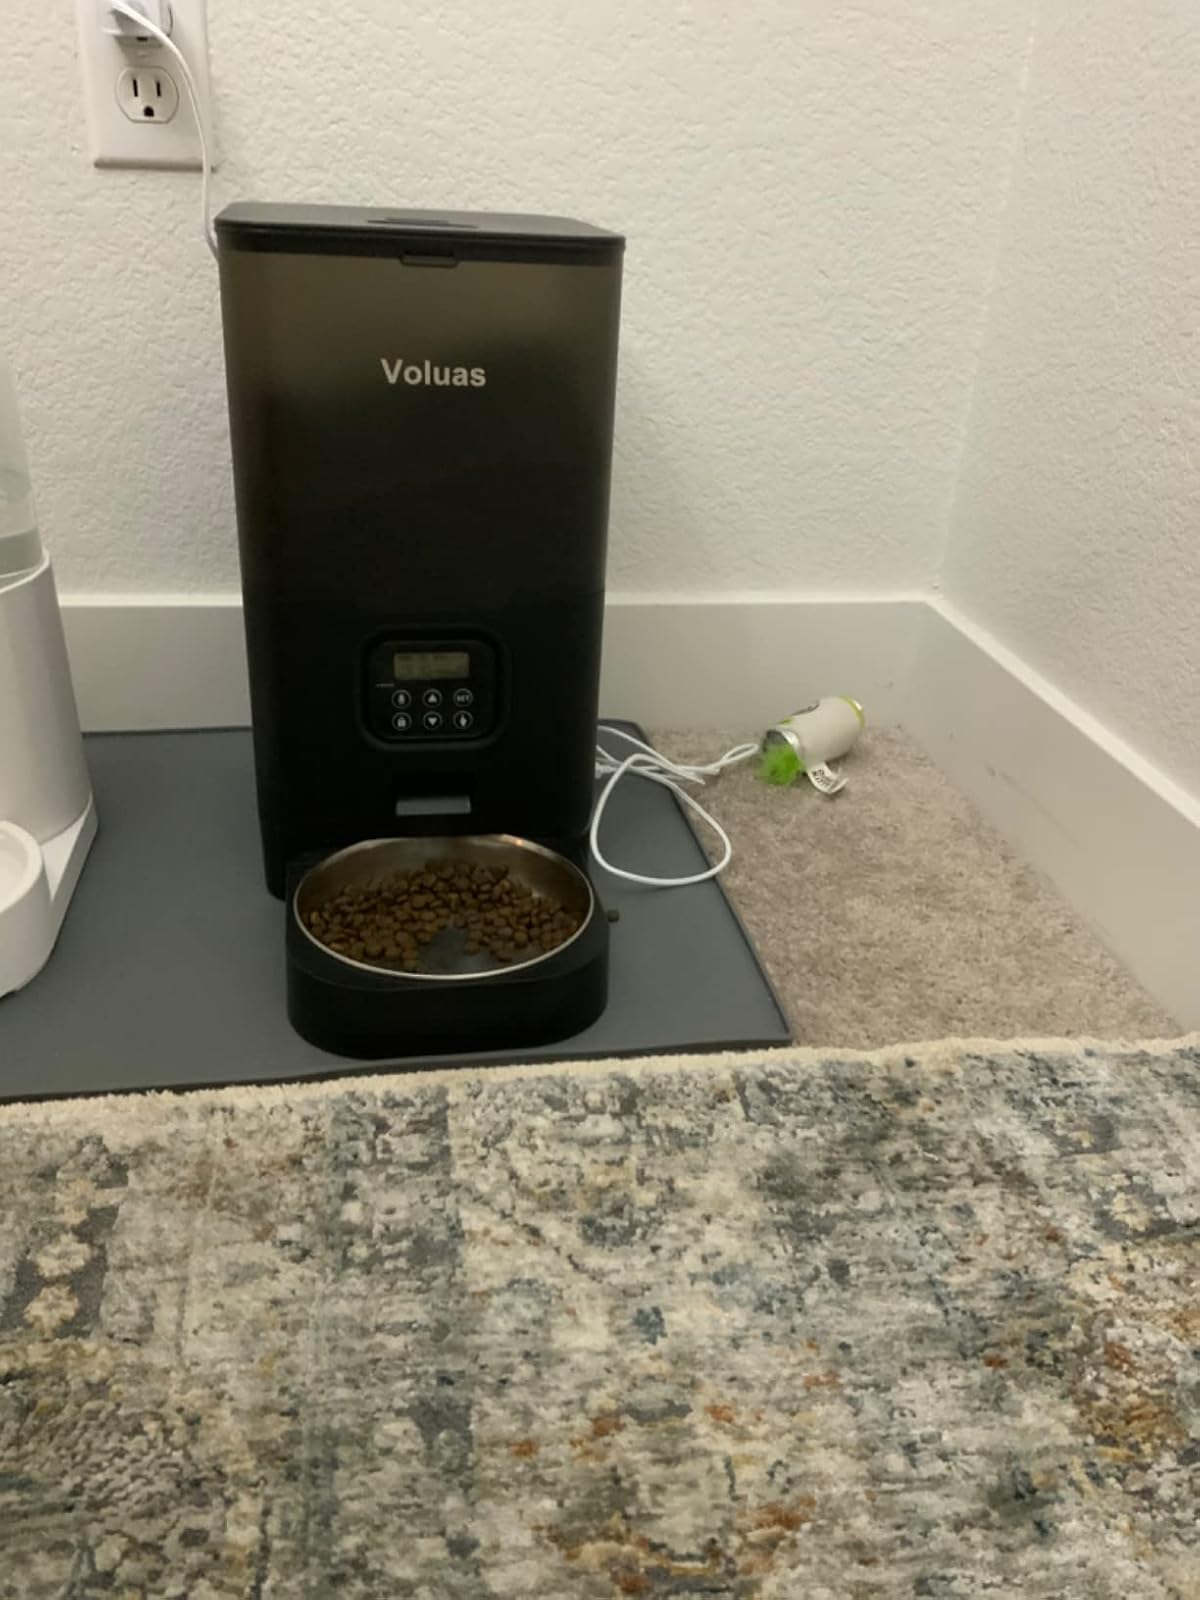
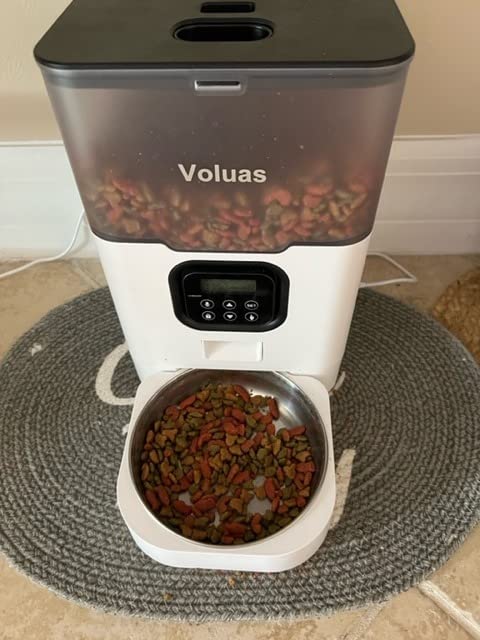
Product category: items_feeder
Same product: no